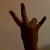
The image shows a hand gesture representing the number 7 in Indian Sign Language.